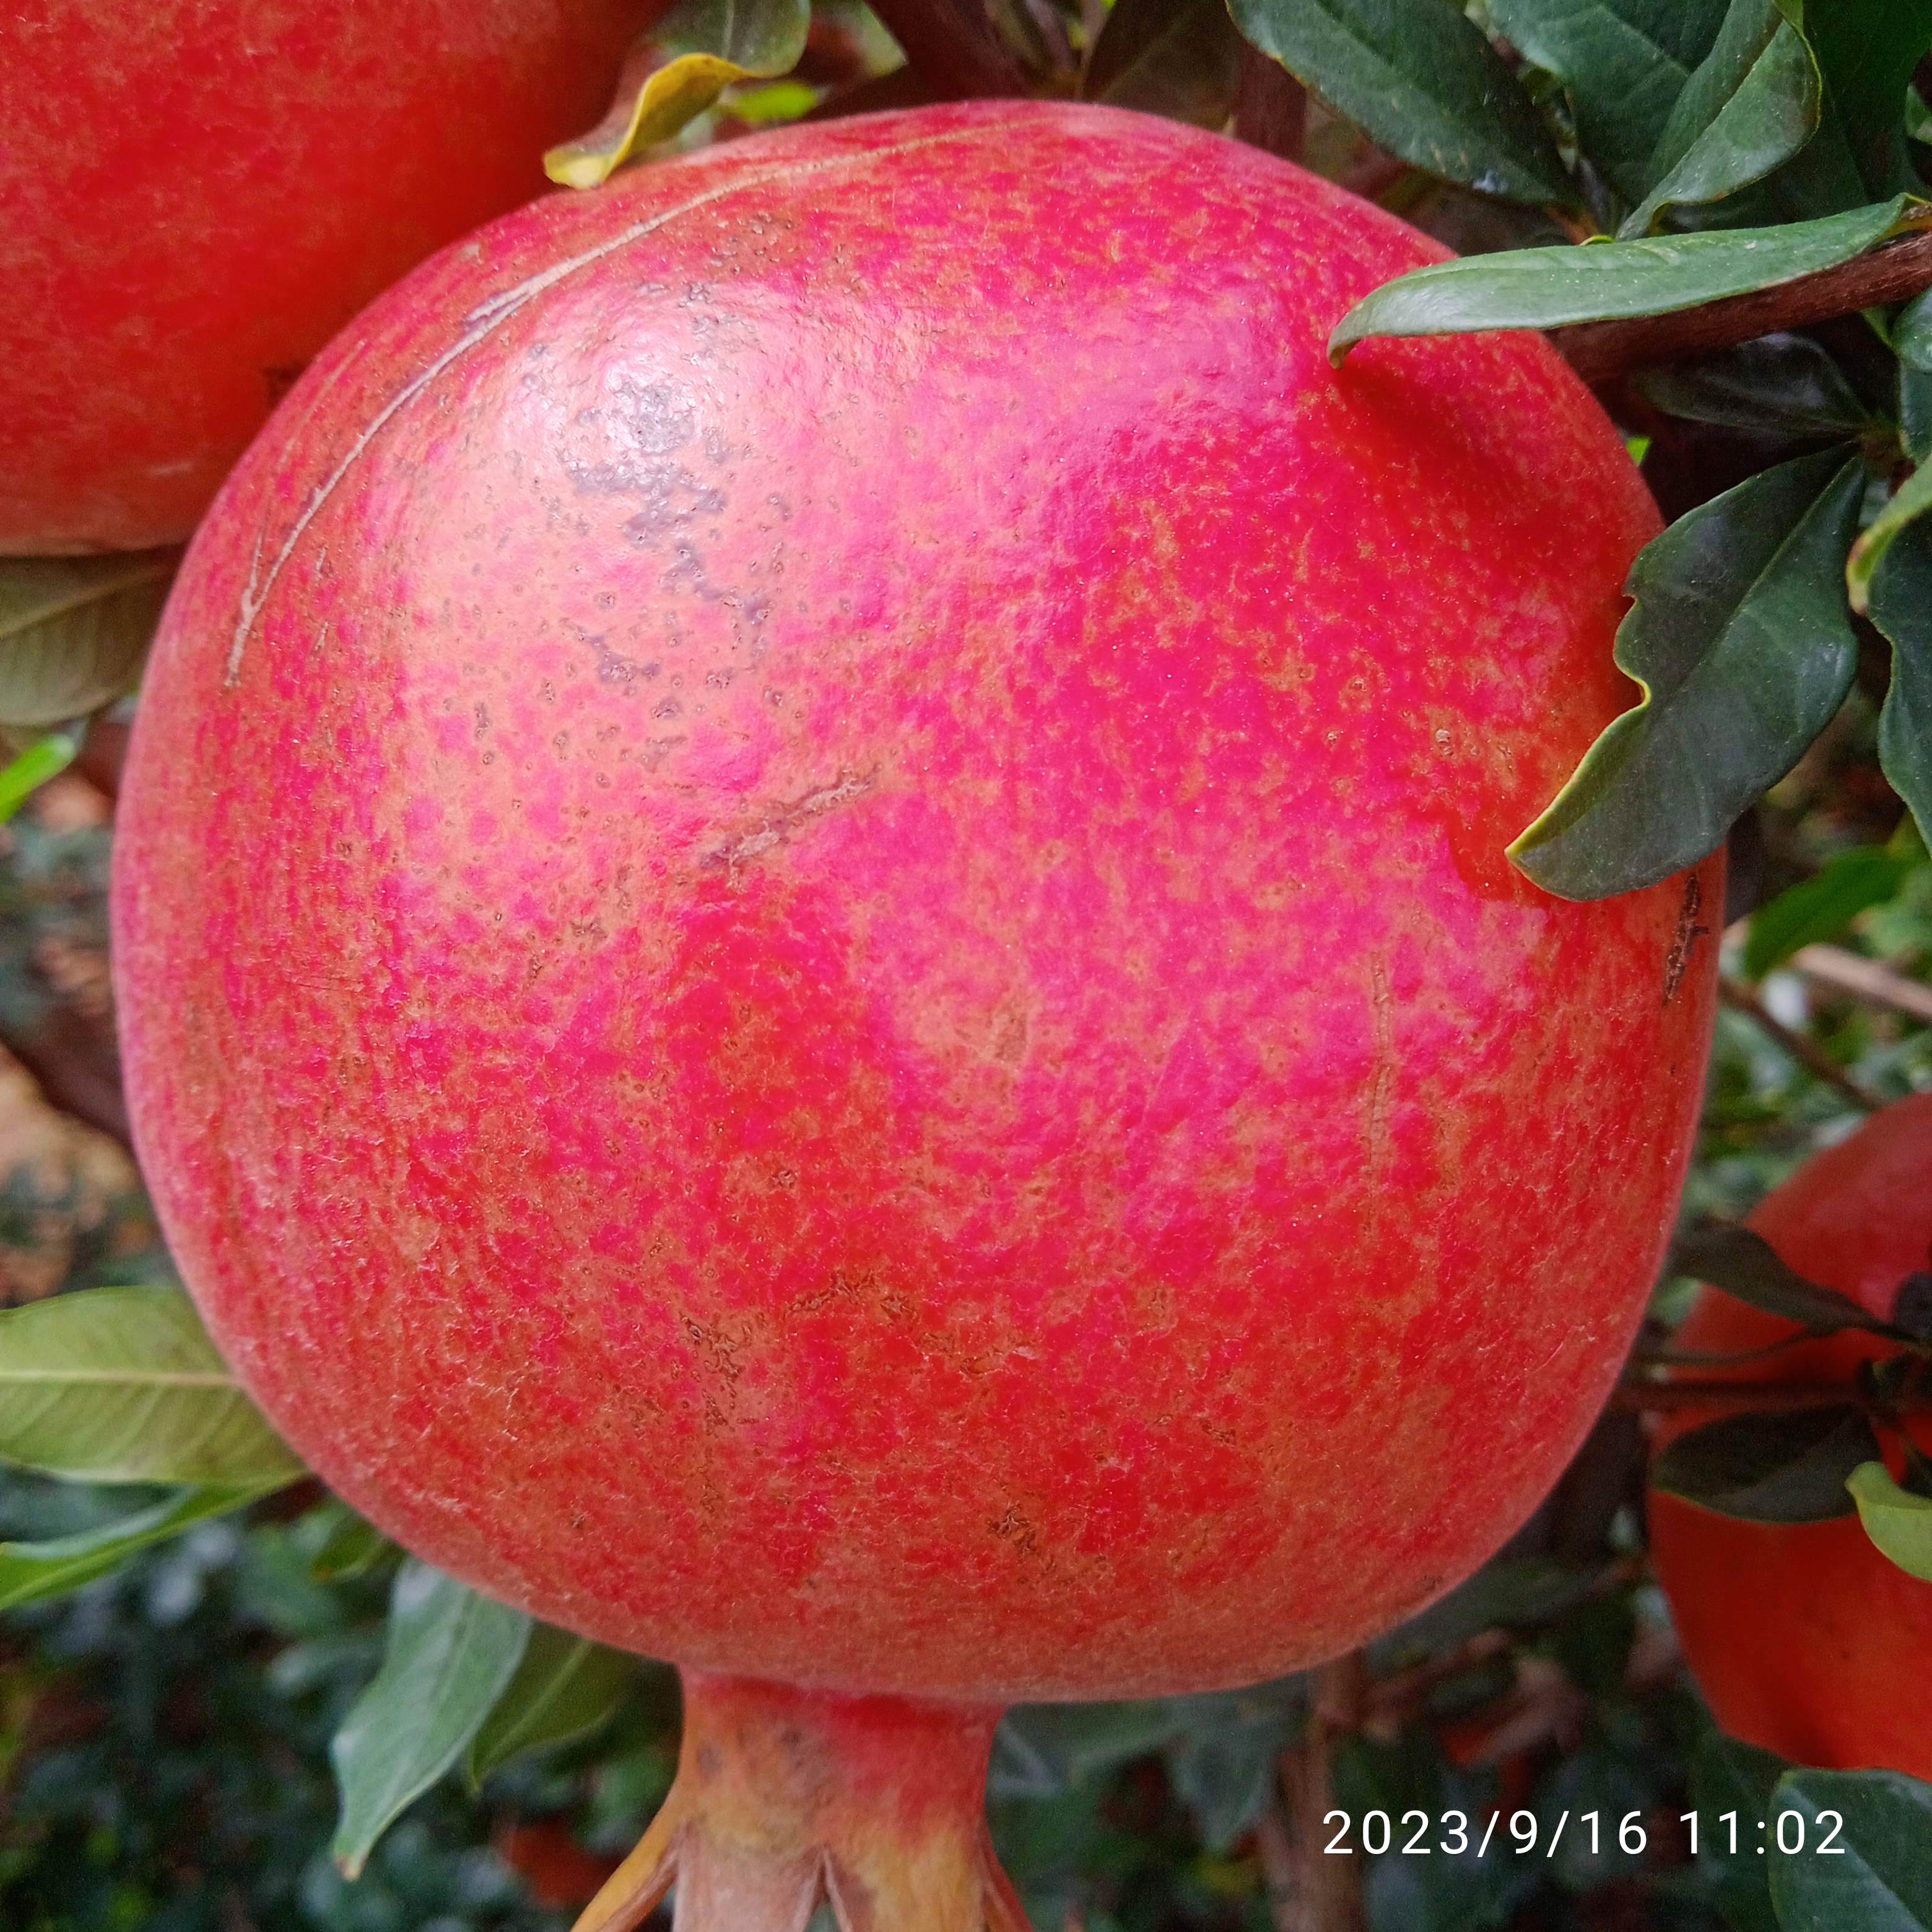
Label: Healthy